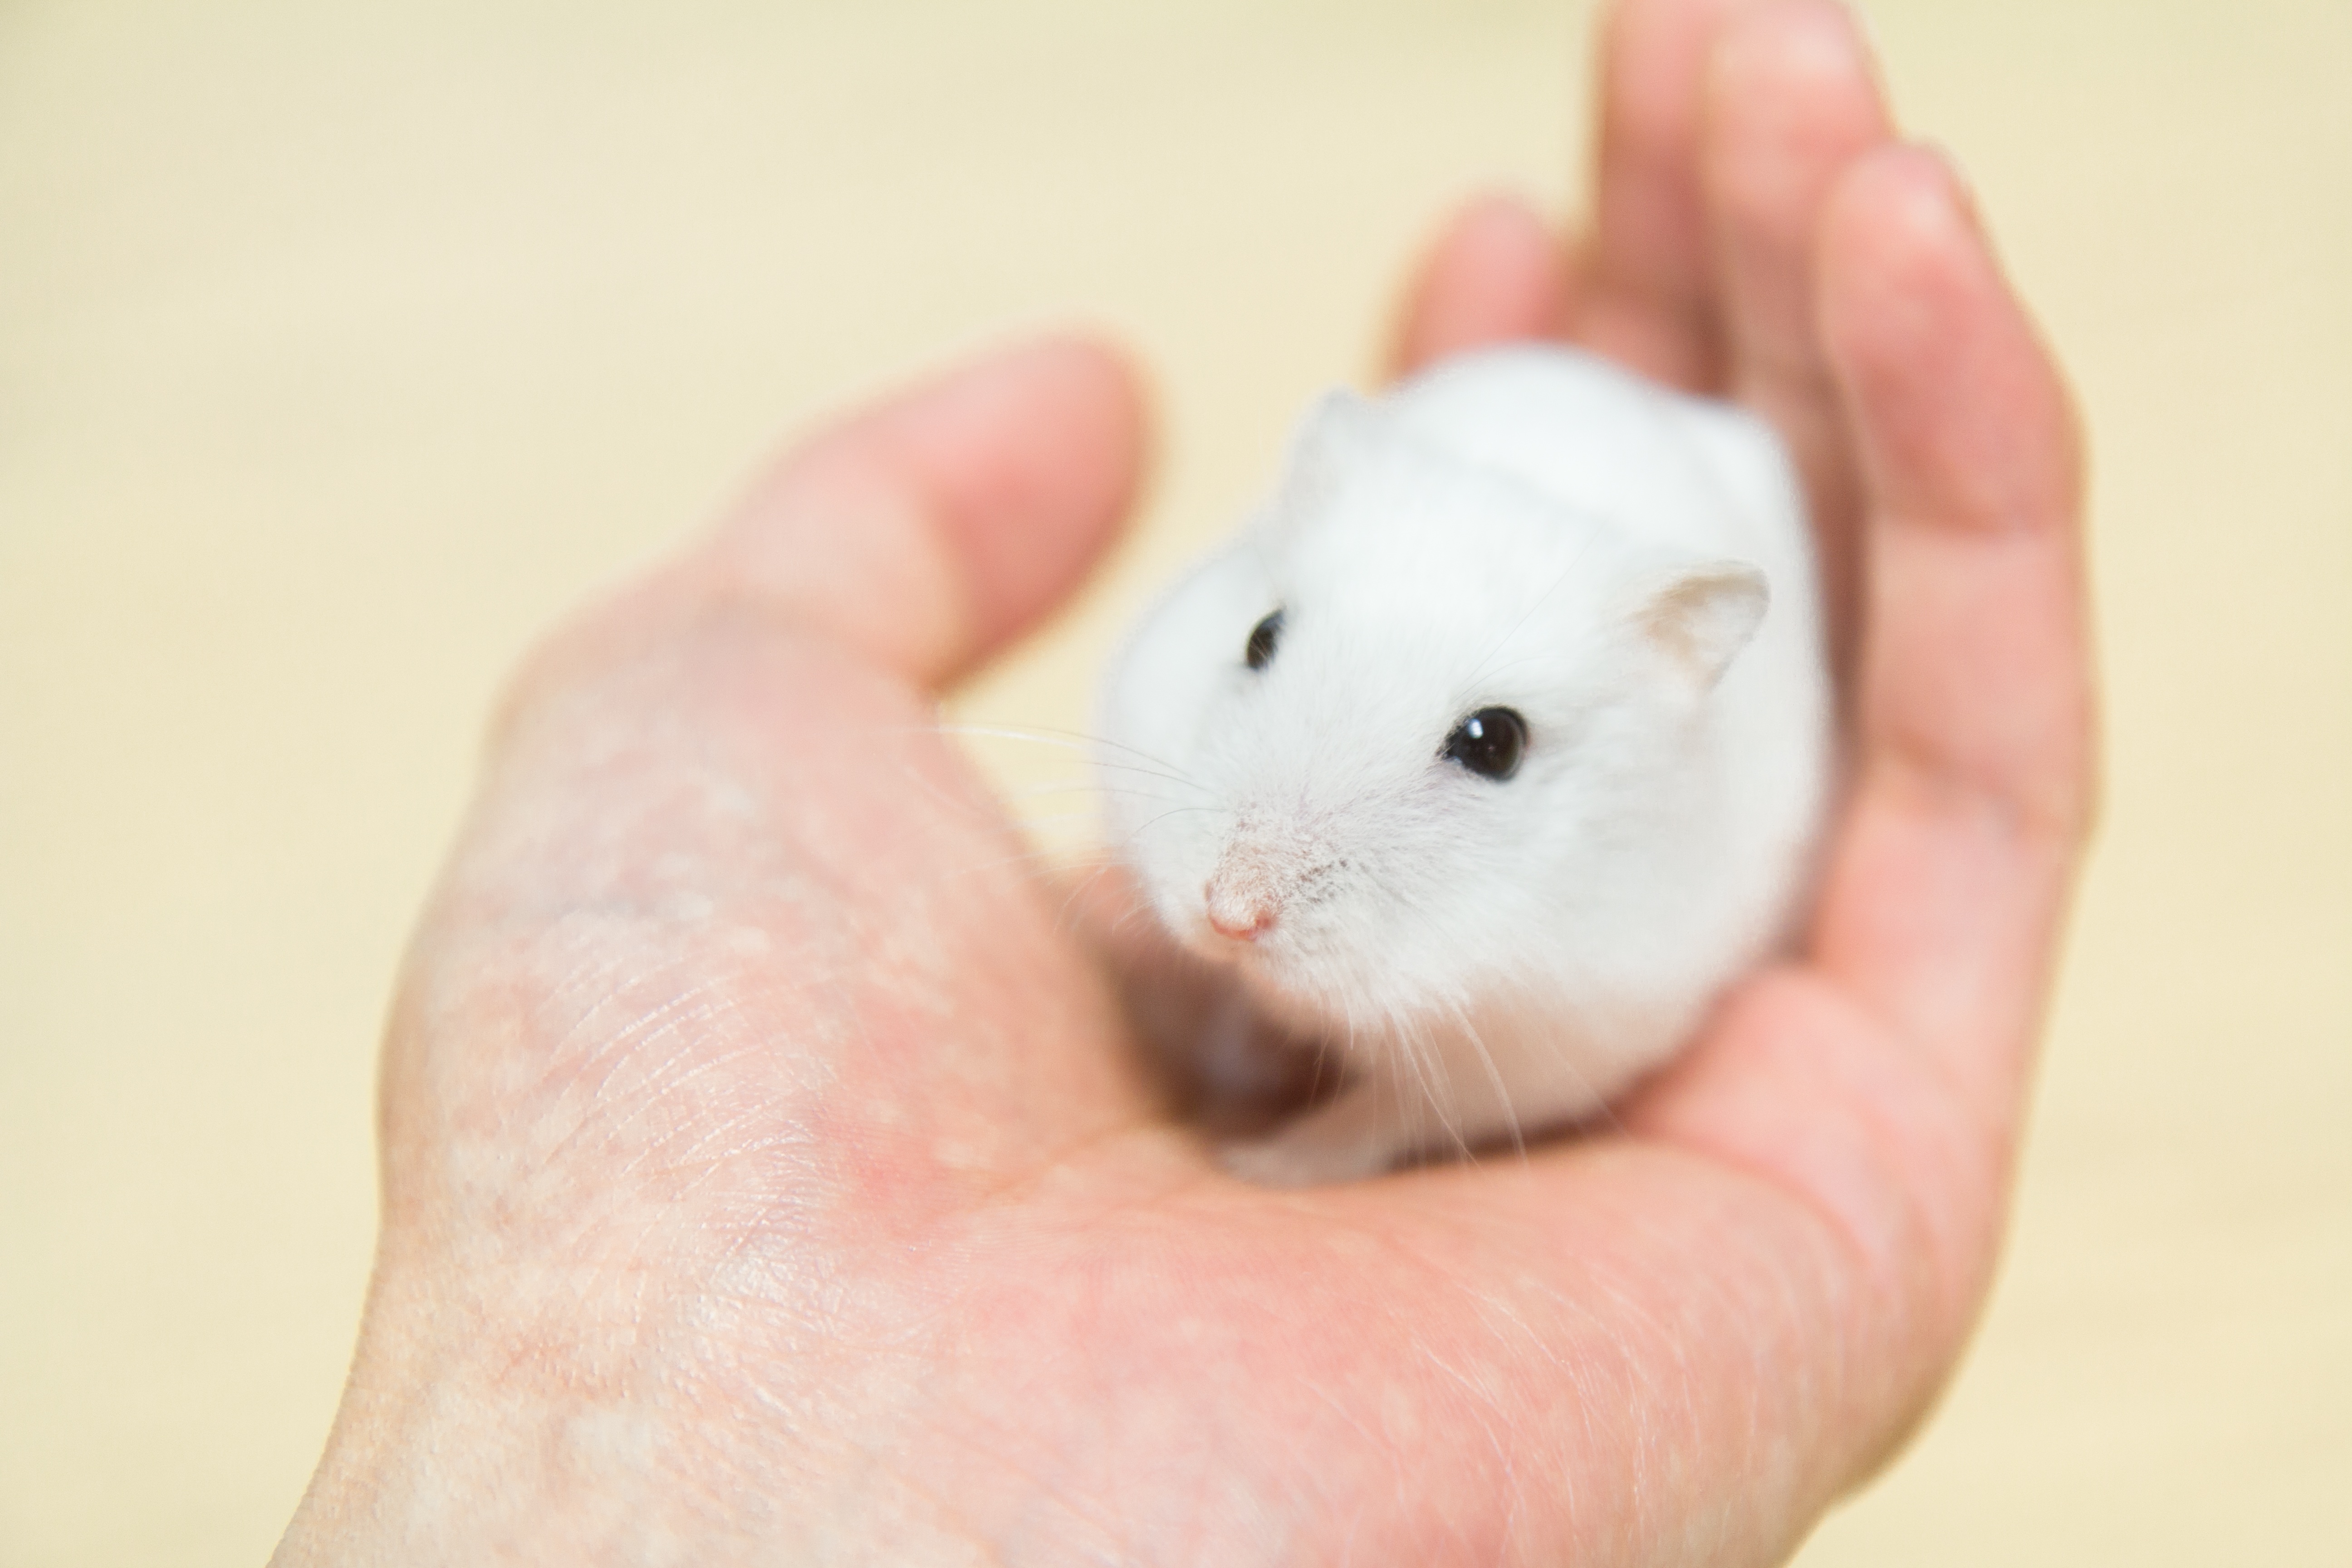
mouse, mammal, hamster, rodent, rat, nose, whiskers, skin, vertebrate, pest, gerbil, muroidea, muridae